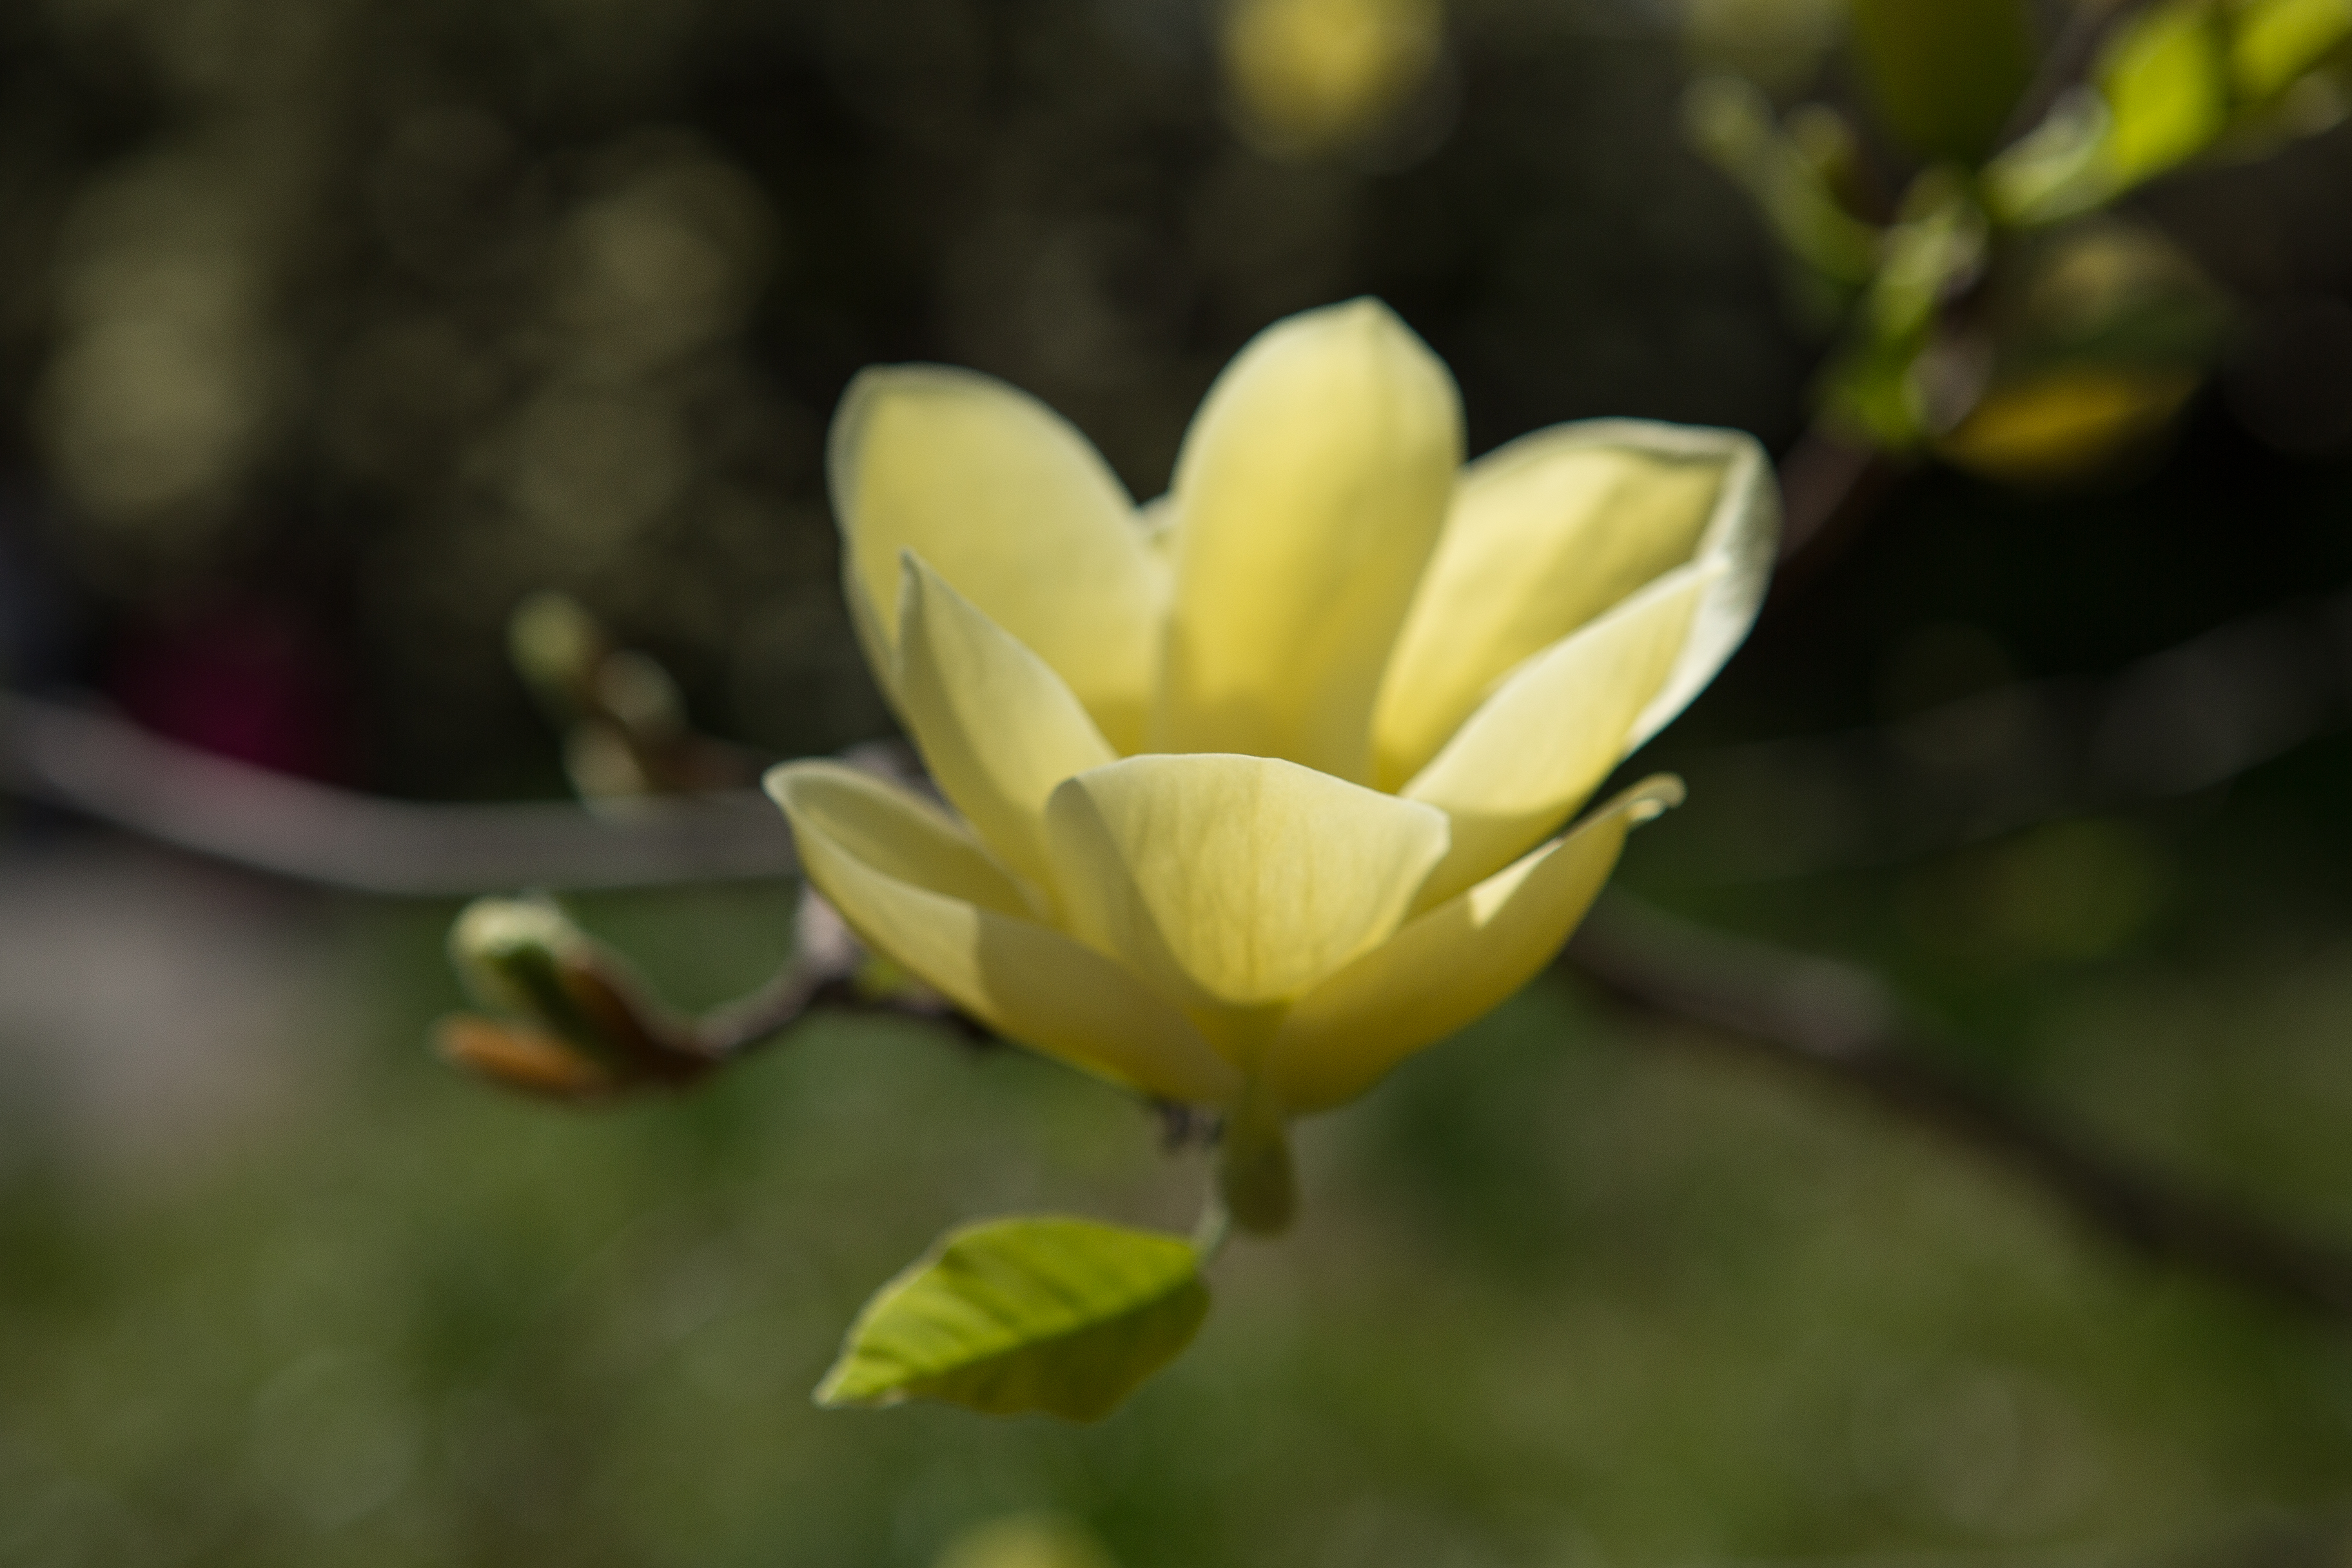
tree, spring, park, nyc, magnolia, flower, flowering, plant, yellow, flora, flowering plant, petal, sunlight, wildflower, close up, magnolia family, blossom, computer wallpaper, bud, branch